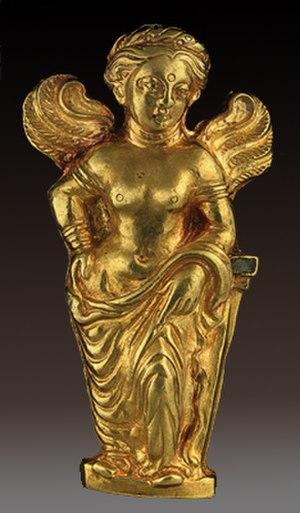
Applique dite ""Aphrodite de Bactriane"". Afghanistan, Tillia tepe, tombe VI. Ier siècle
Tillia tepe, Tilia tepe, Tillya tepe, ou Tillā tapa ou « le tertre d’or », ou « la colline de l’or » est un site archéologique afghan situé dans la province de Djôzdjân à proximité de Chéberghân et fouillé en 1978 par une équipe soviéto-afghane dirigée par l’archéologue russo-grec Viktor Sarianidi, un an avant l’invasion soviétique de l’Afghanistan de 1979.